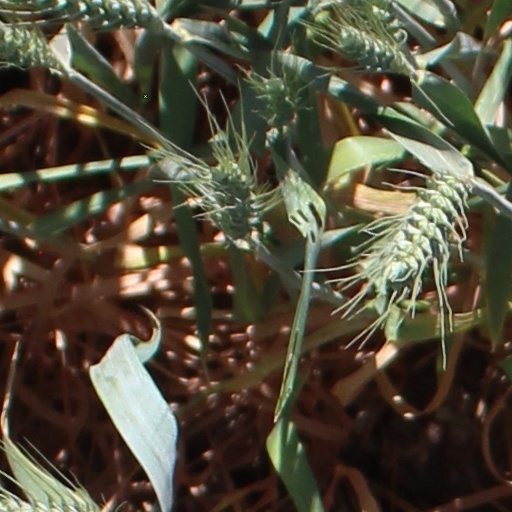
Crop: wheat